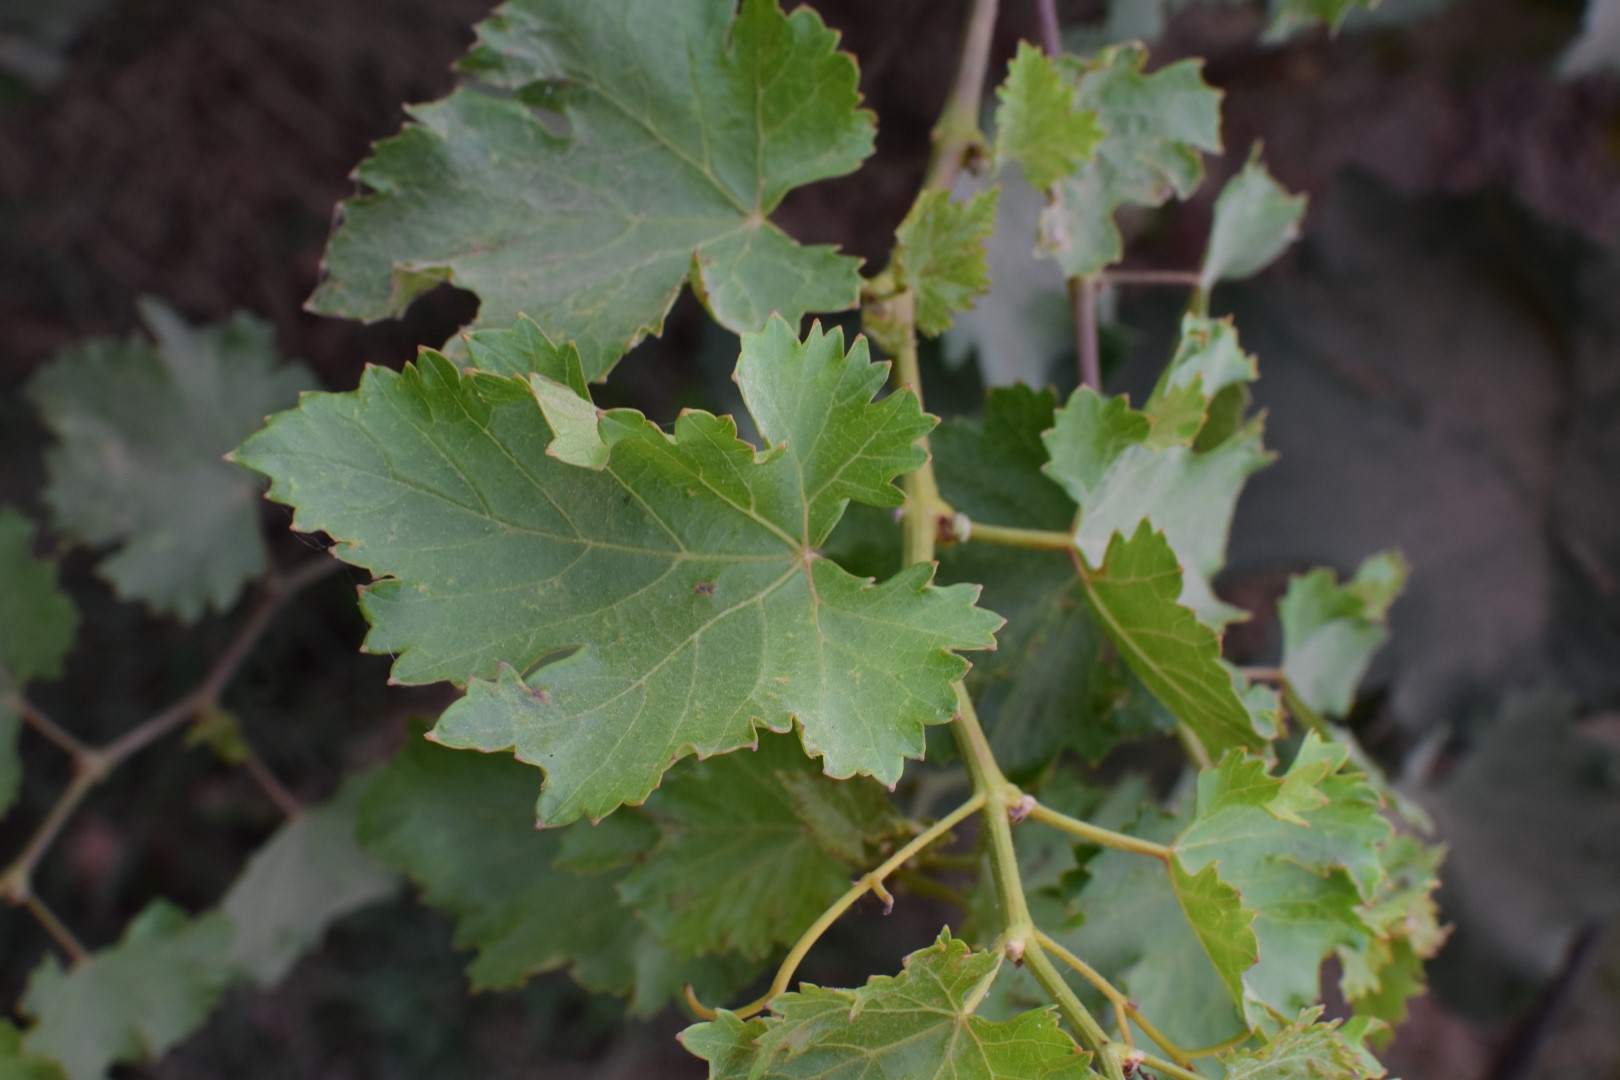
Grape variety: Kamali